Answer in natural language. How many Chairs are visible in the scene? Choose between the following options: 0, 5, 6, 7 or 8
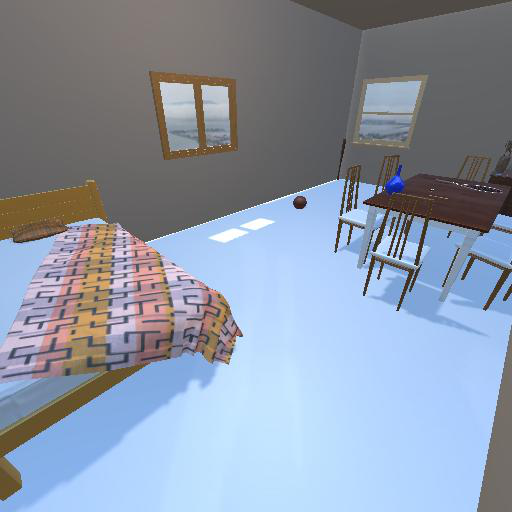
<answer>5</answer>